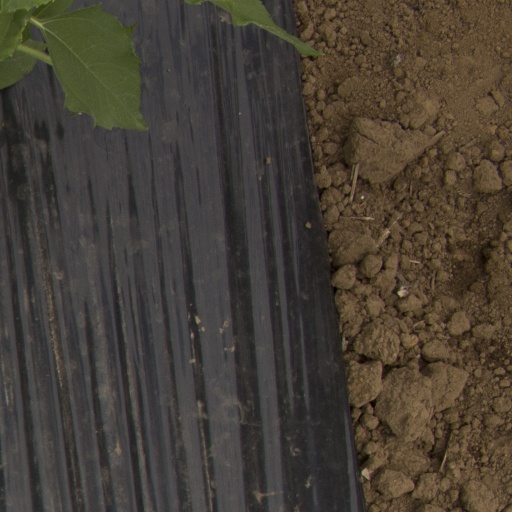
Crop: Jerusalem artichoke